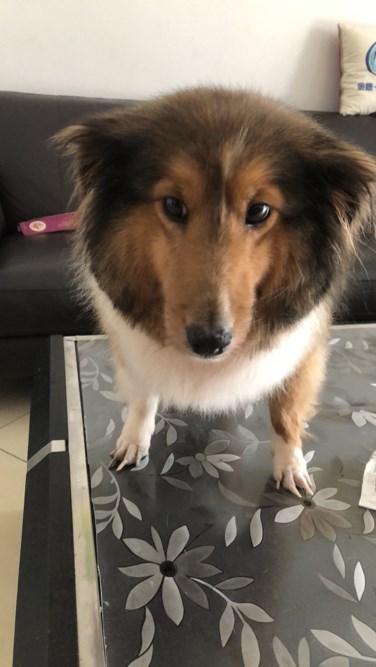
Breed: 274-n000110-Shetland_sheepdog